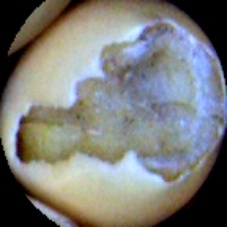
Label: Broken